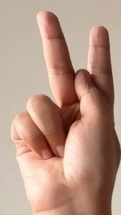
ASL sign: K